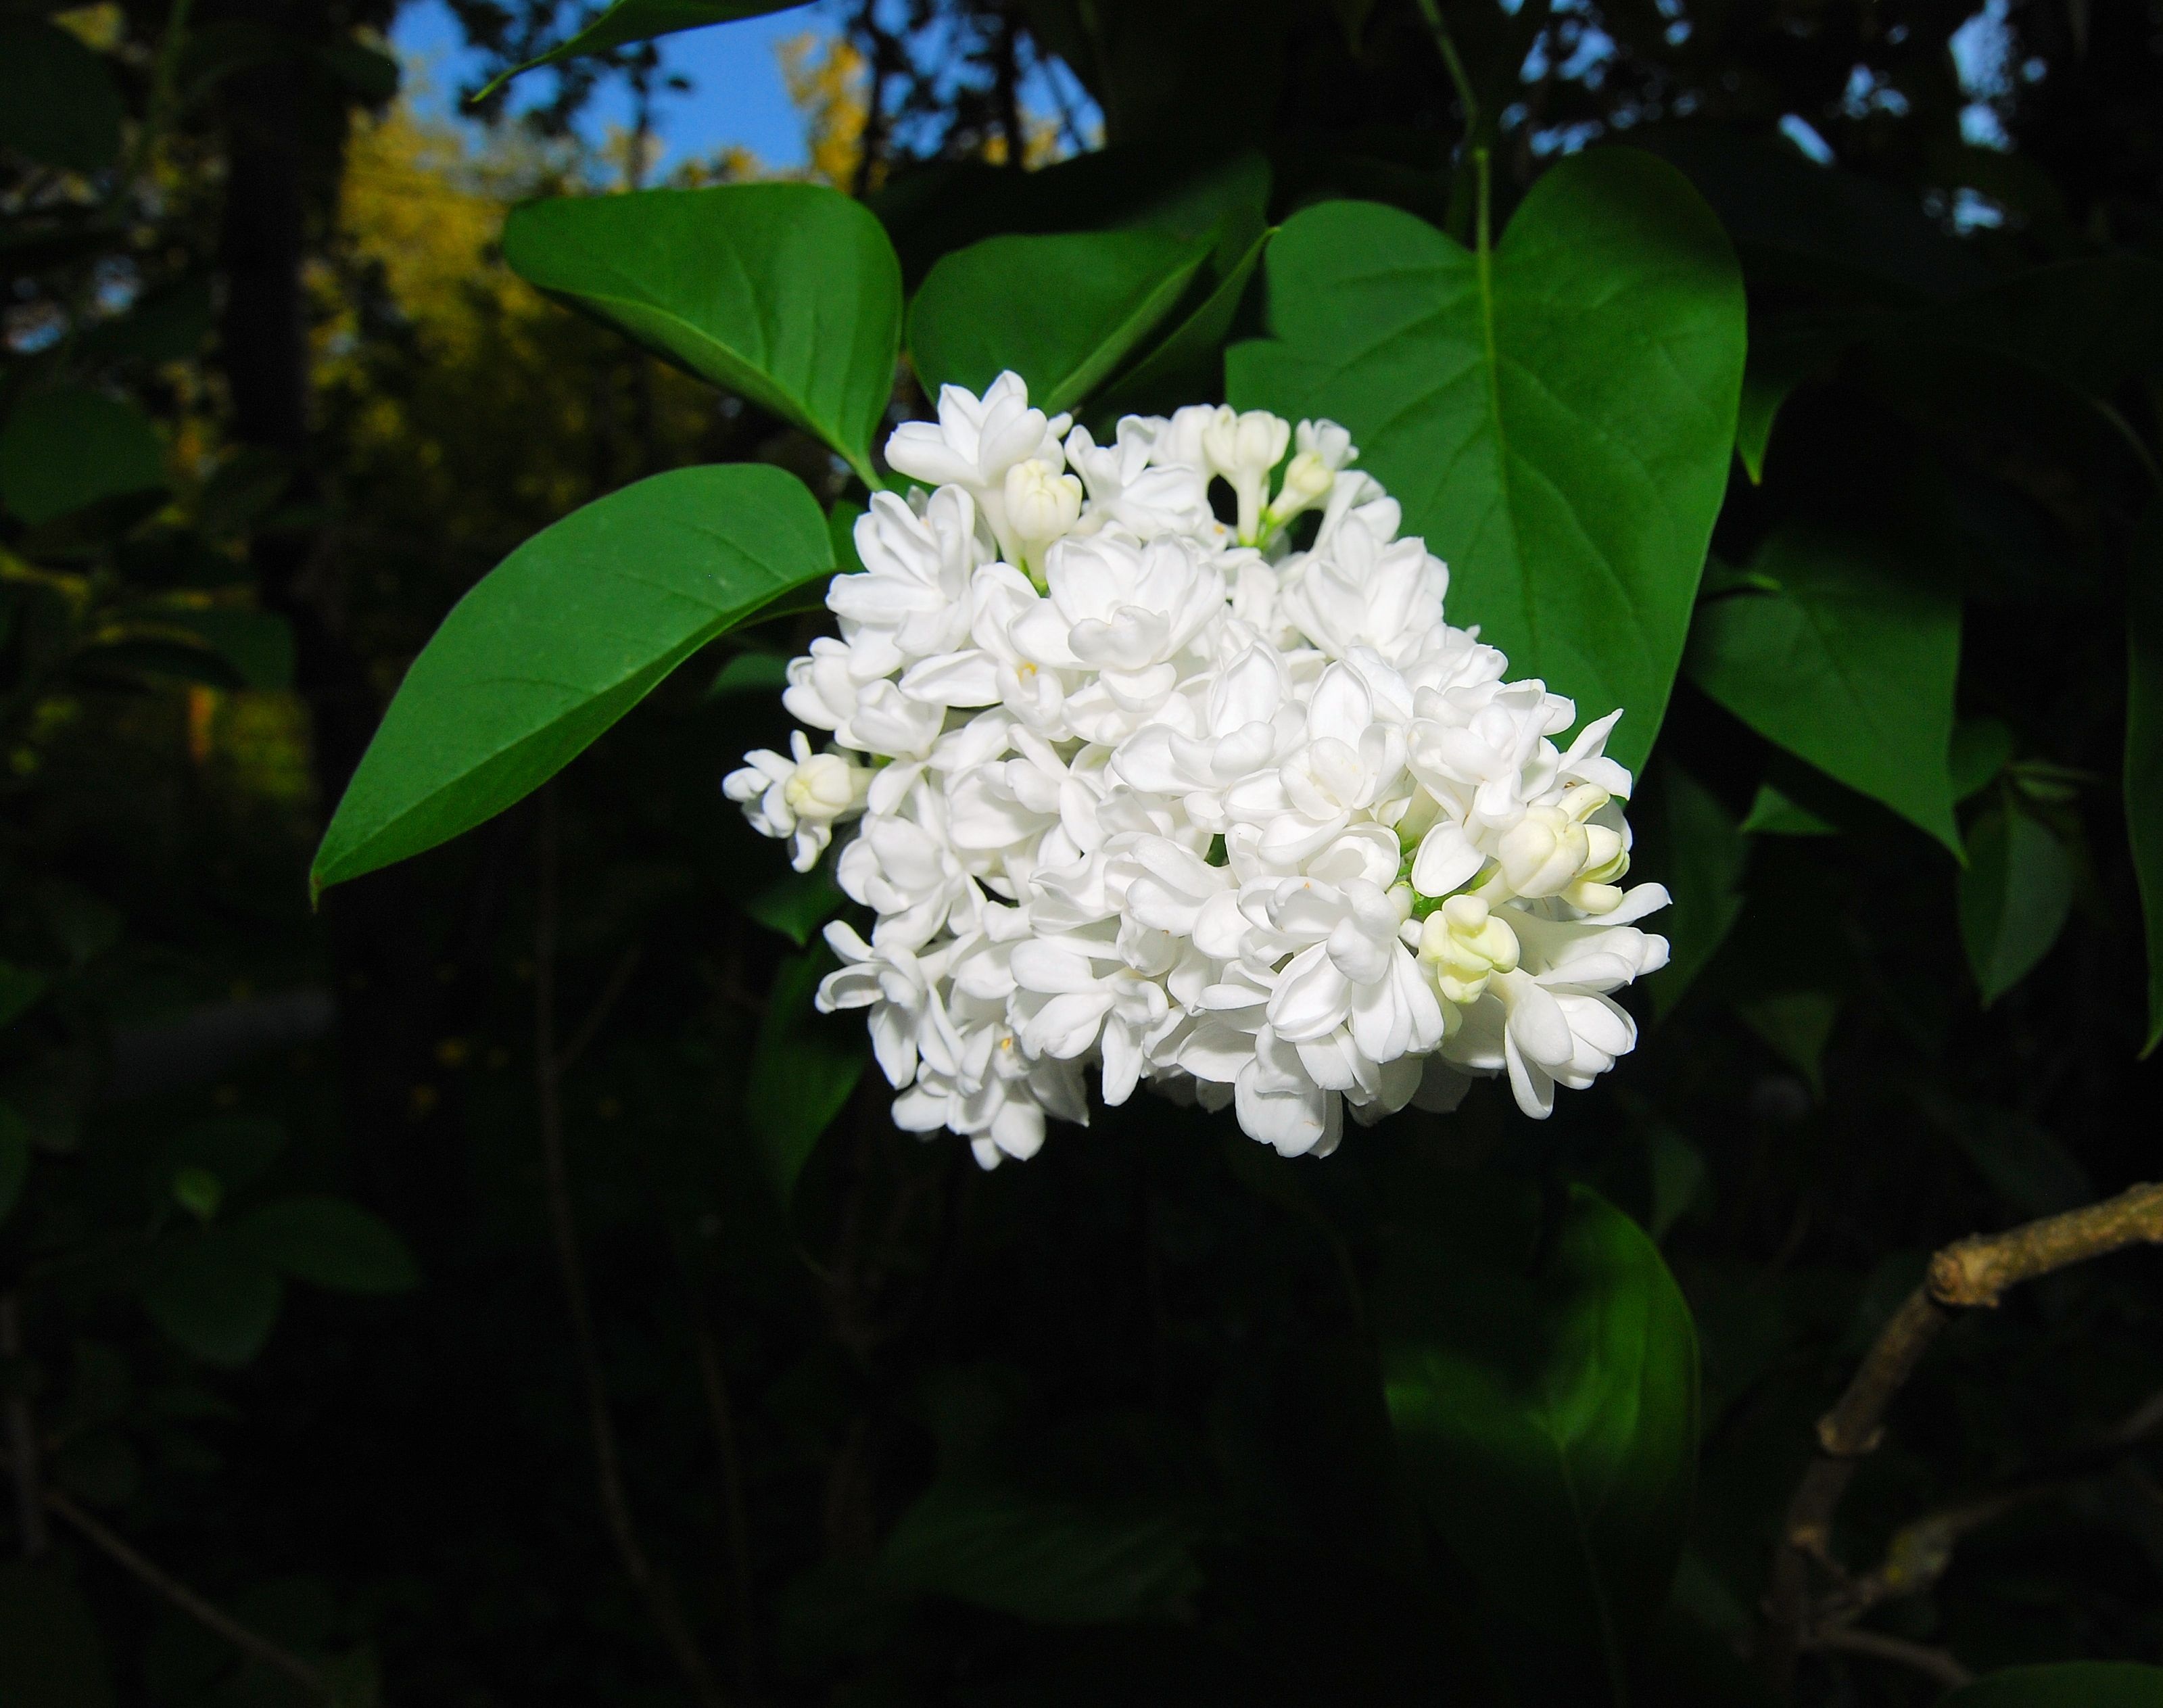
nature, blossom, plant, white, leaf, flower, bush, green, color, botany, garden, flora, wildflower, flowers, shrub, lilac, fragrant, ornamental shrub, jasmine, flowering plant, common lilac, decorative bush, lilac branches, land plant